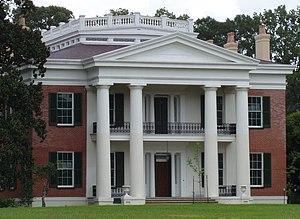
Natchez est une ville située au bord du fleuve Mississippi. Siège du comté d'Adams dans l'État du Mississippi aux États-Unis, elle comptait 15 792 habitants en 2010.